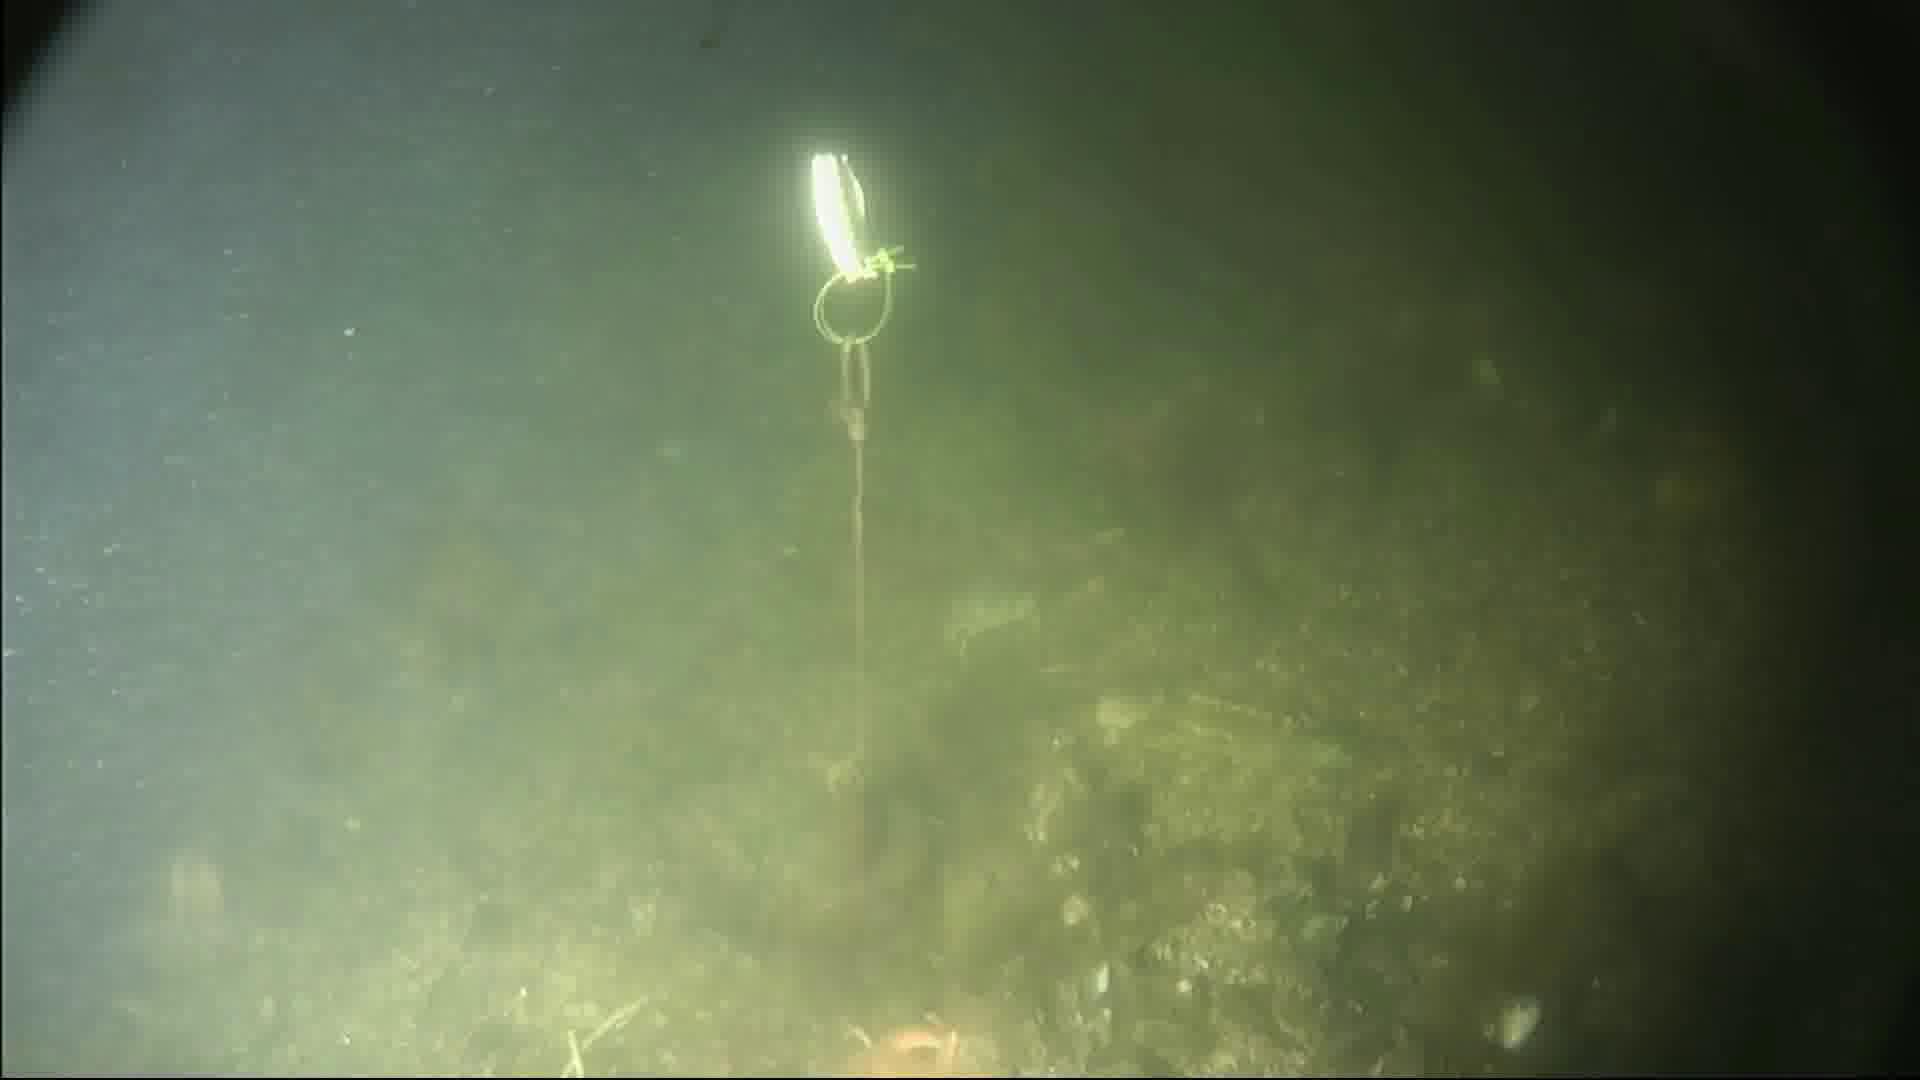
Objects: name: starfish
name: crab